Kenesaw Mountain Landis

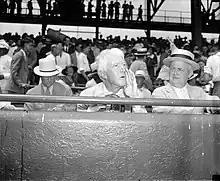
Landis at the 1937 All-Star Game, Griffith Stadium, Washington, D.C.

The All-Star Game began in 1933; Landis had been a strong supporter of the proposal for such a contest, and after the first game remarked, "That's a grand show, and it should be continued." He never missed an All-Star Game in his lifetime; his final public appearance was at the 1944 All-Star Game in Pittsburgh.